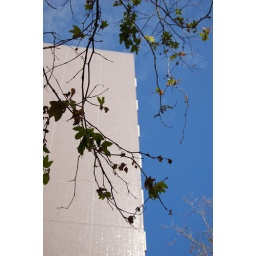
Leaves and building in the blue sky